Shaun Fensom

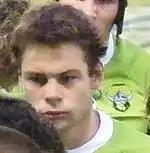
Fensom playing for the Canberra Raiders

In Round 5 of the 2009 NRL season, Fensom made his NRL debut for the Raiders, coming off the bench in their 24-14 win over the Cronulla Sharks. He made his only other appearance that season a week later. In Round 4 of the 2010 NRL season, he scored his first NRL try, against the Wests Tigers.